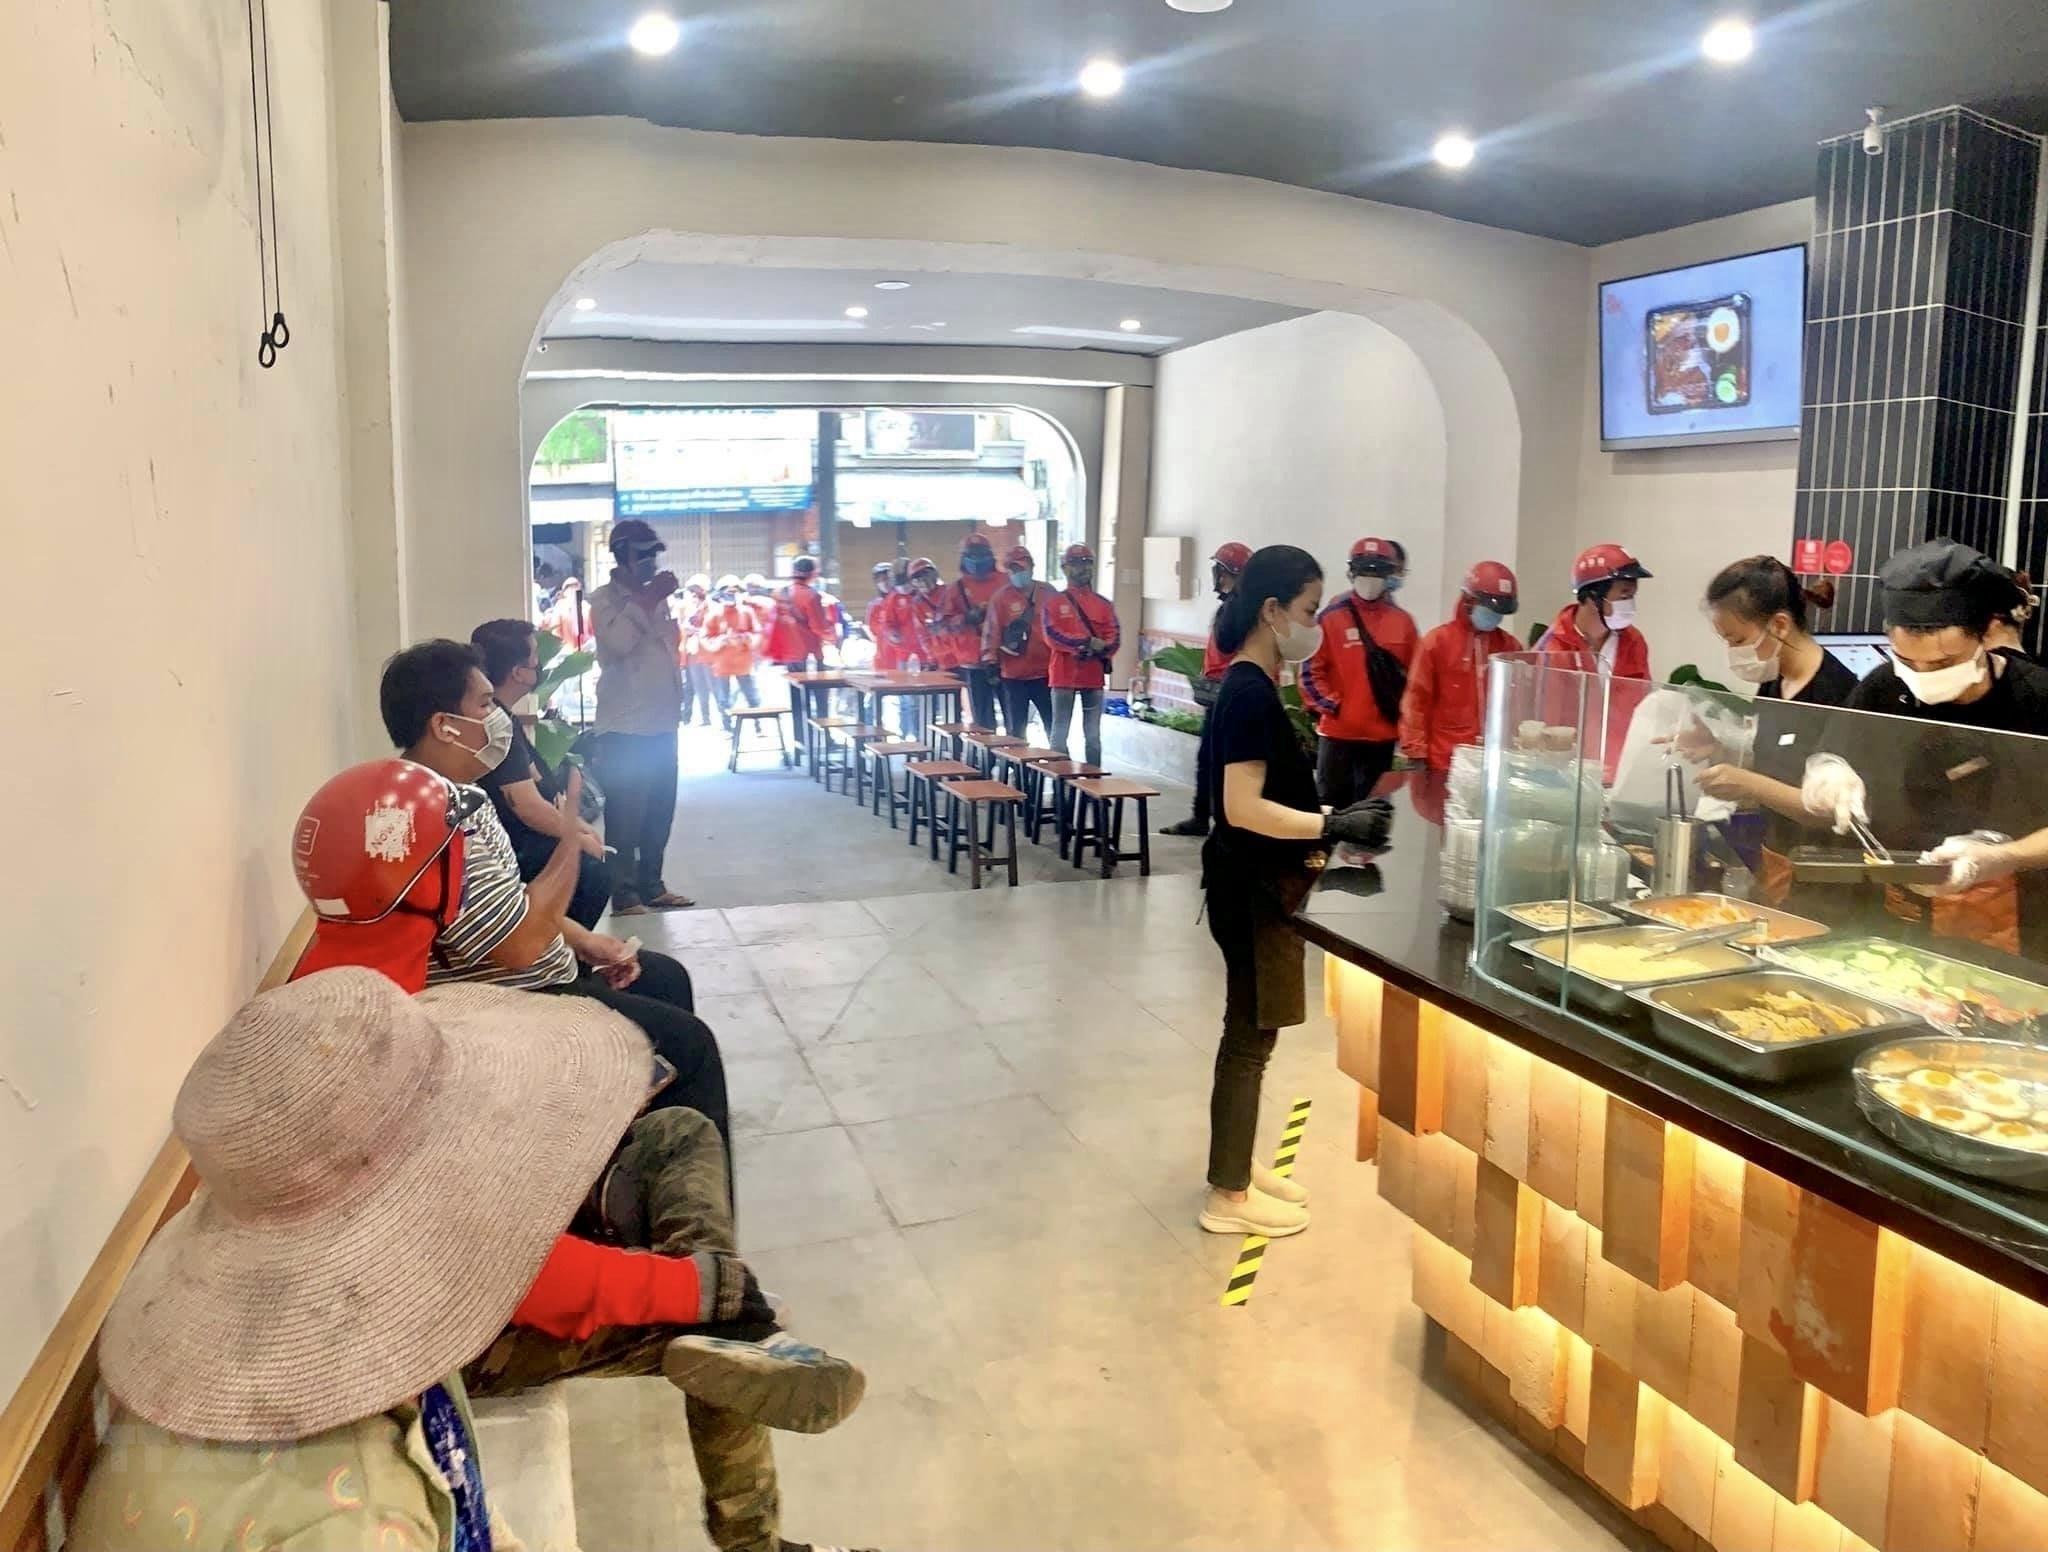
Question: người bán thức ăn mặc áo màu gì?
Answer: màu đen